Manat (goddess)

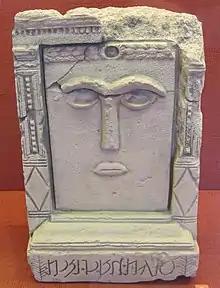
"Eye" image often associated with these goddesses

Considered a goddess of fate, fortune, time, and destiny, she was older than both Al-Lat and Al-‘Uzzá as theophoric names including hers, such as Abd-Manah or Zayd-Manah, are found earlier than names featuring Al-Lat's or Al-‘Uzzá's. But aside from being the most ancient of the three chief goddesses of Mecca, she was also very possibly among the most ancient of the Semitic pantheon as well.